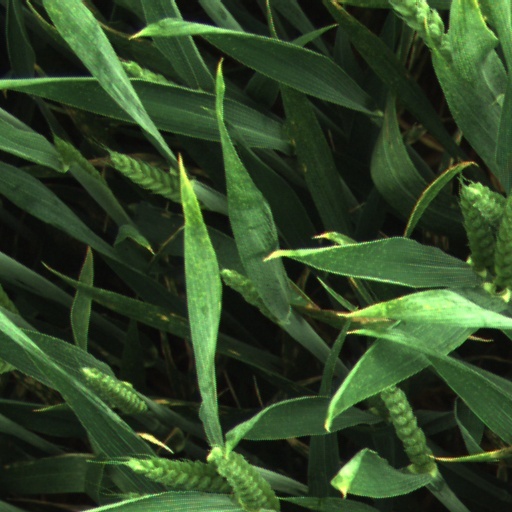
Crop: wheat